Julian Cook

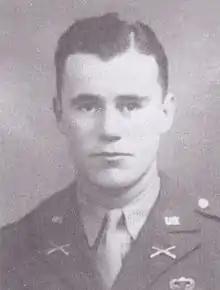

Colonel Julian Aaron Cook (October 7, 1916 – June 19, 1990) was an officer of the United States Army who gained fame during World War II for his crossing of the Waal river during Operation Market Garden in September 1944.